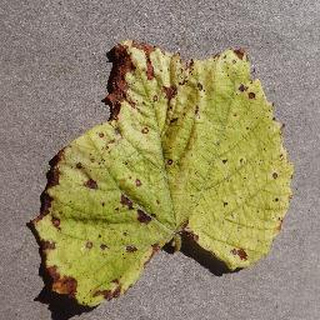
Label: grape_leaf_blight